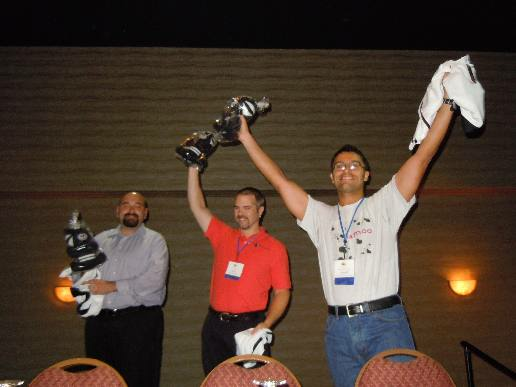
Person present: Yes